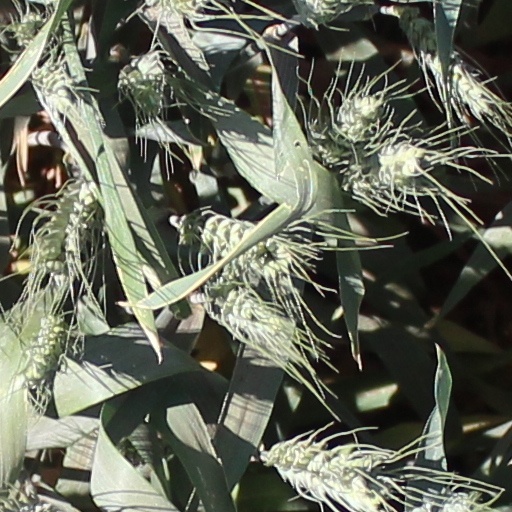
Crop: wheat